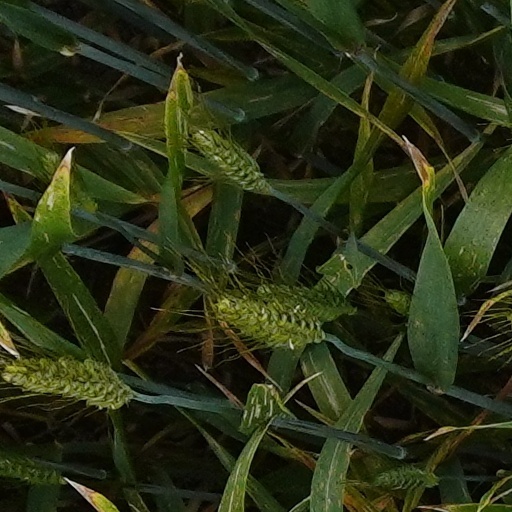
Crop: wheat